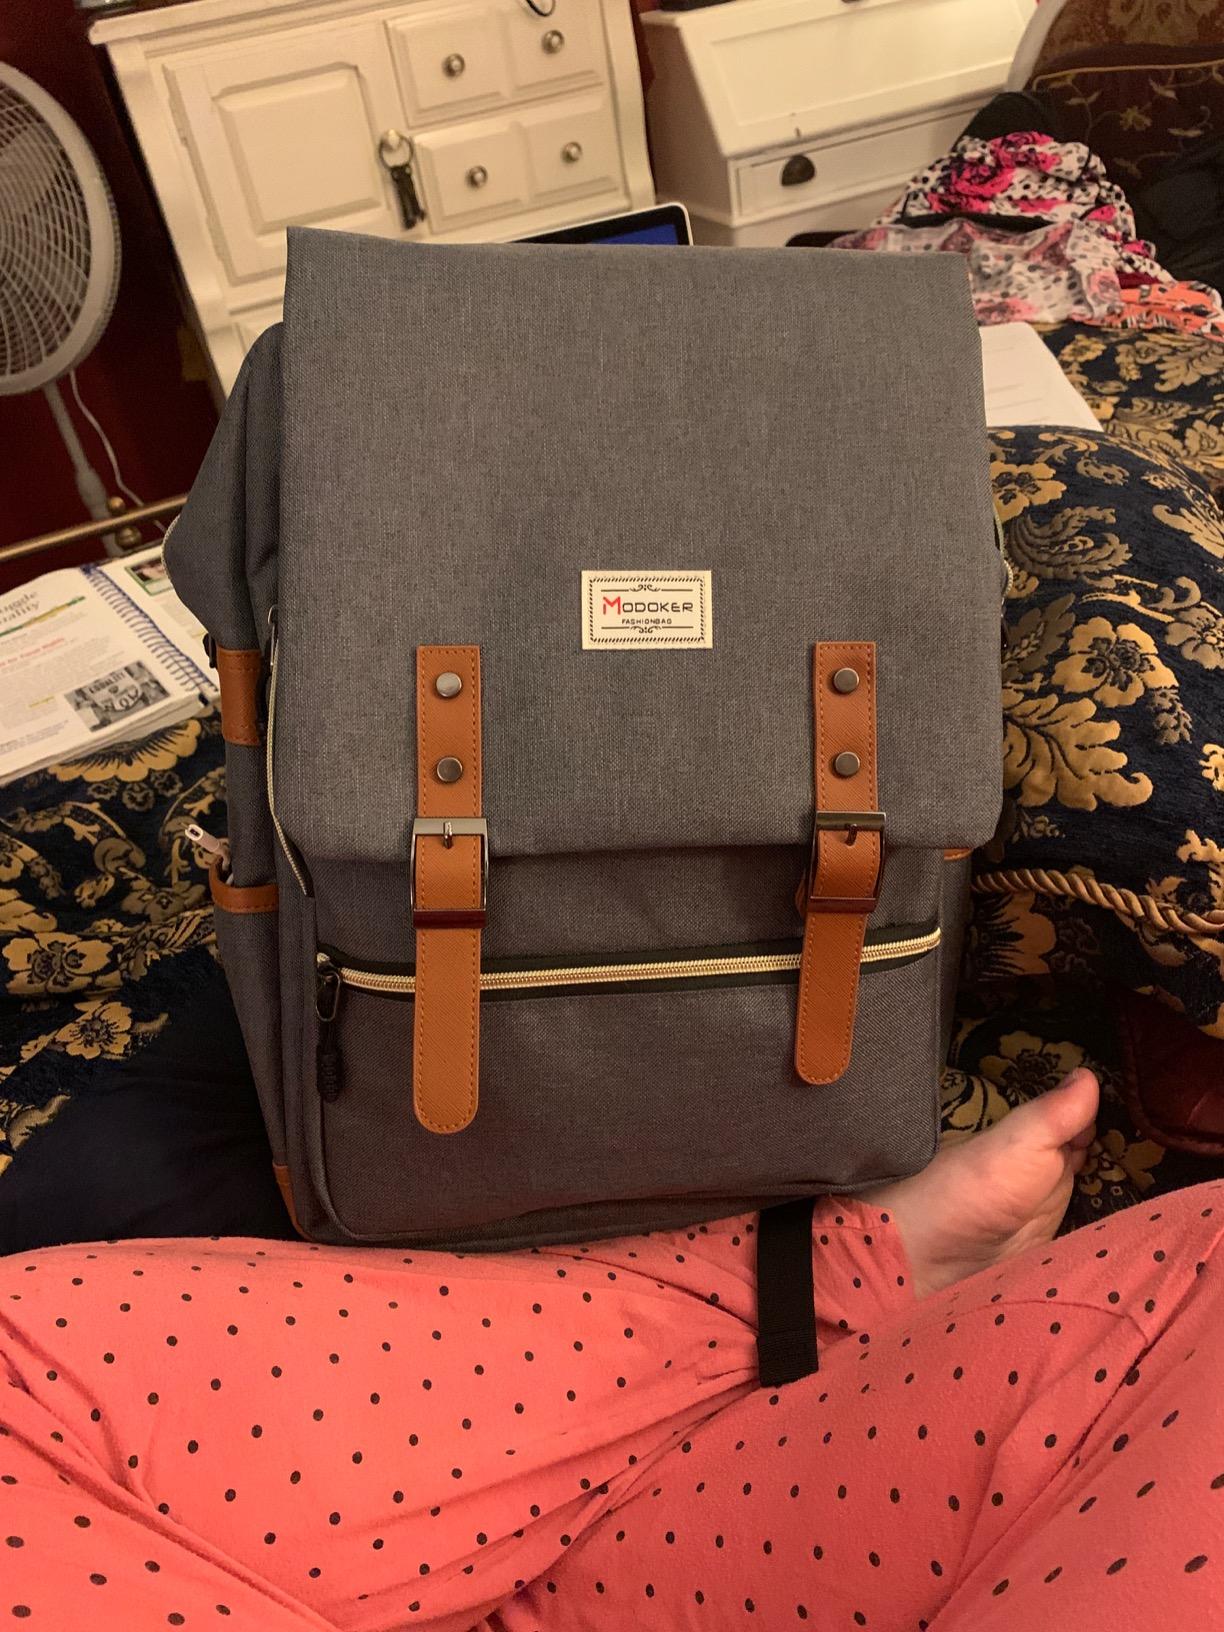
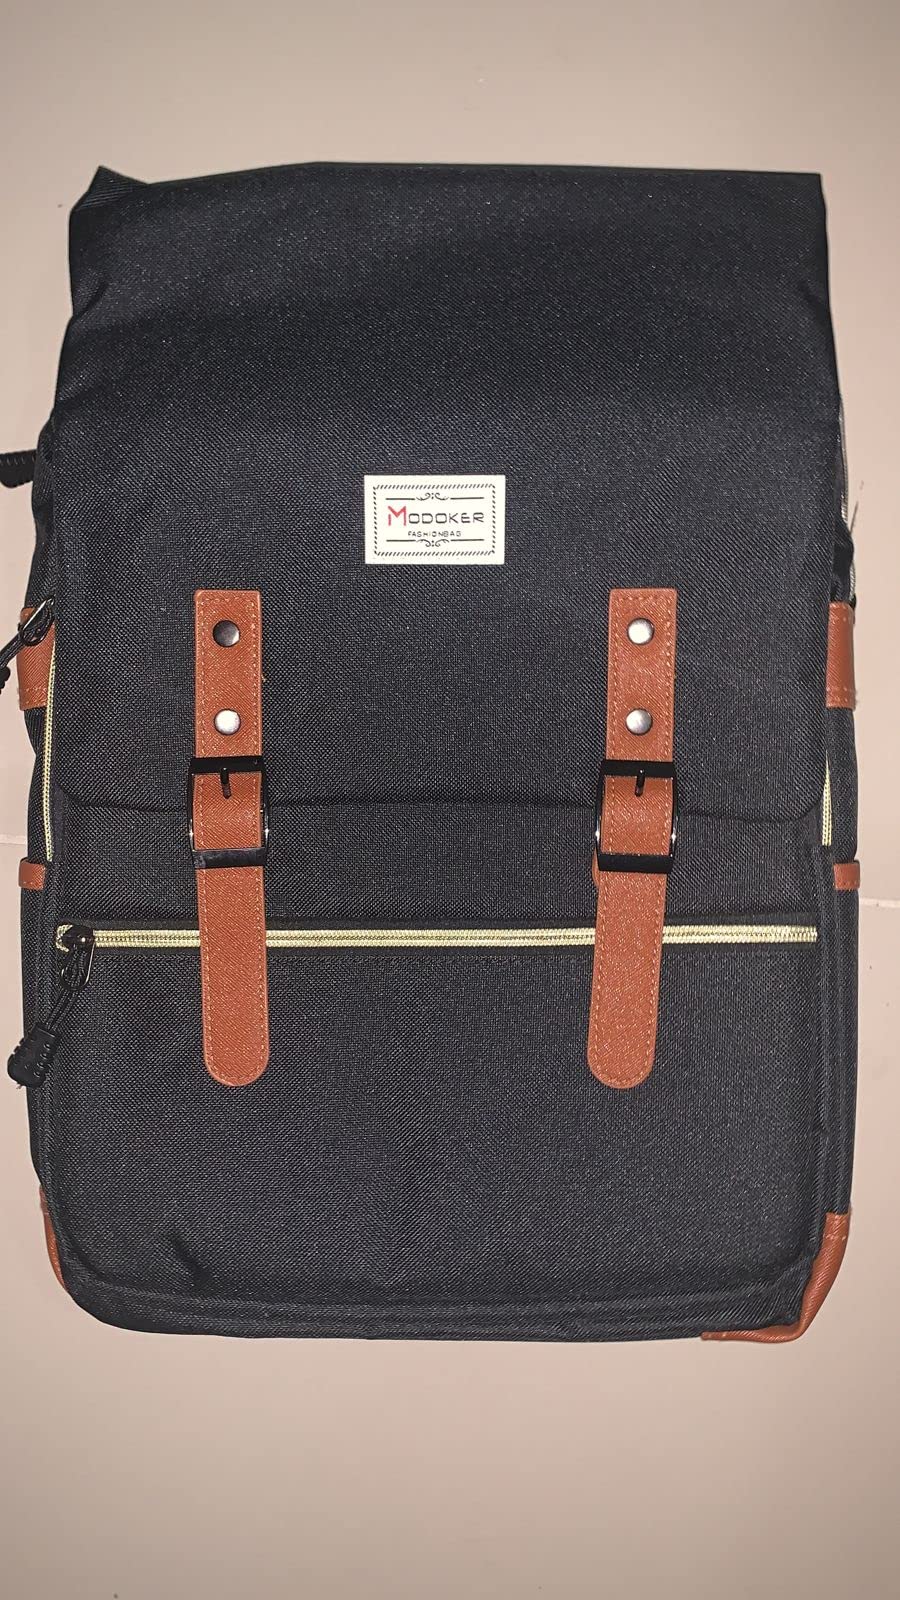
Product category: bag
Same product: no